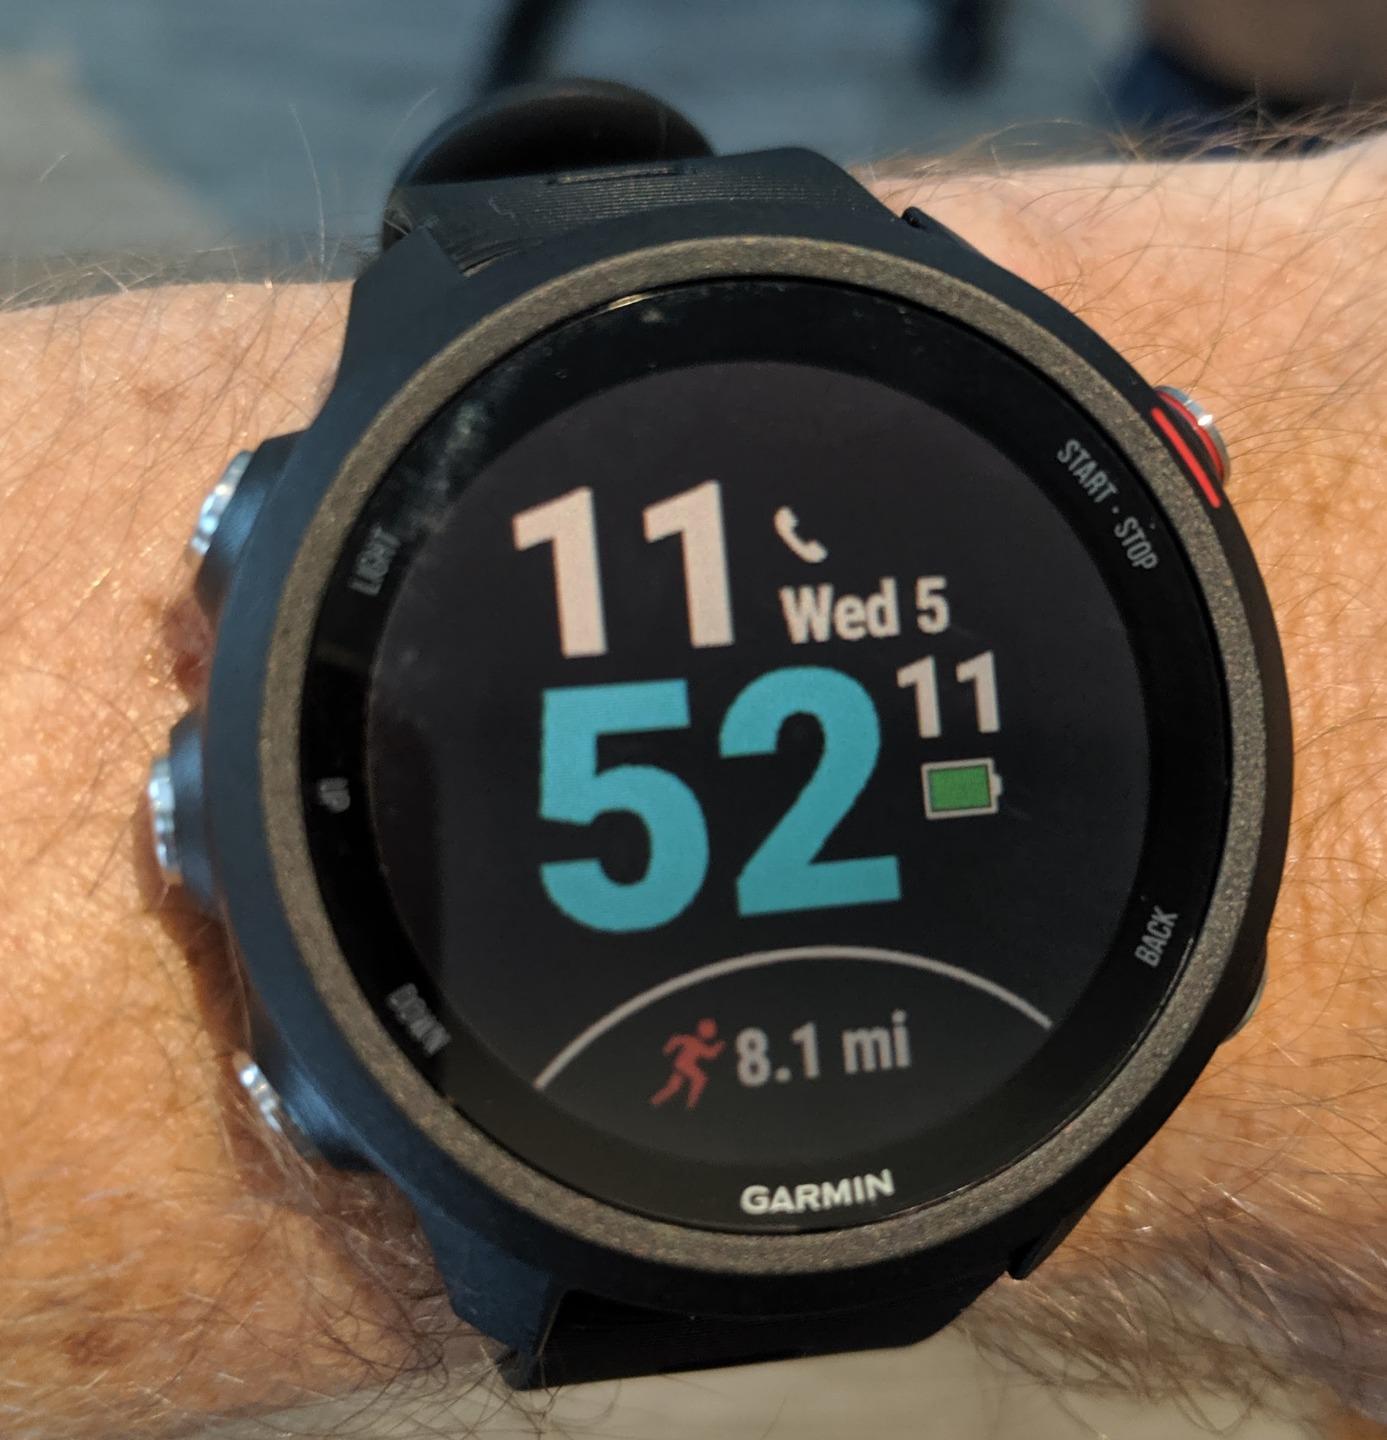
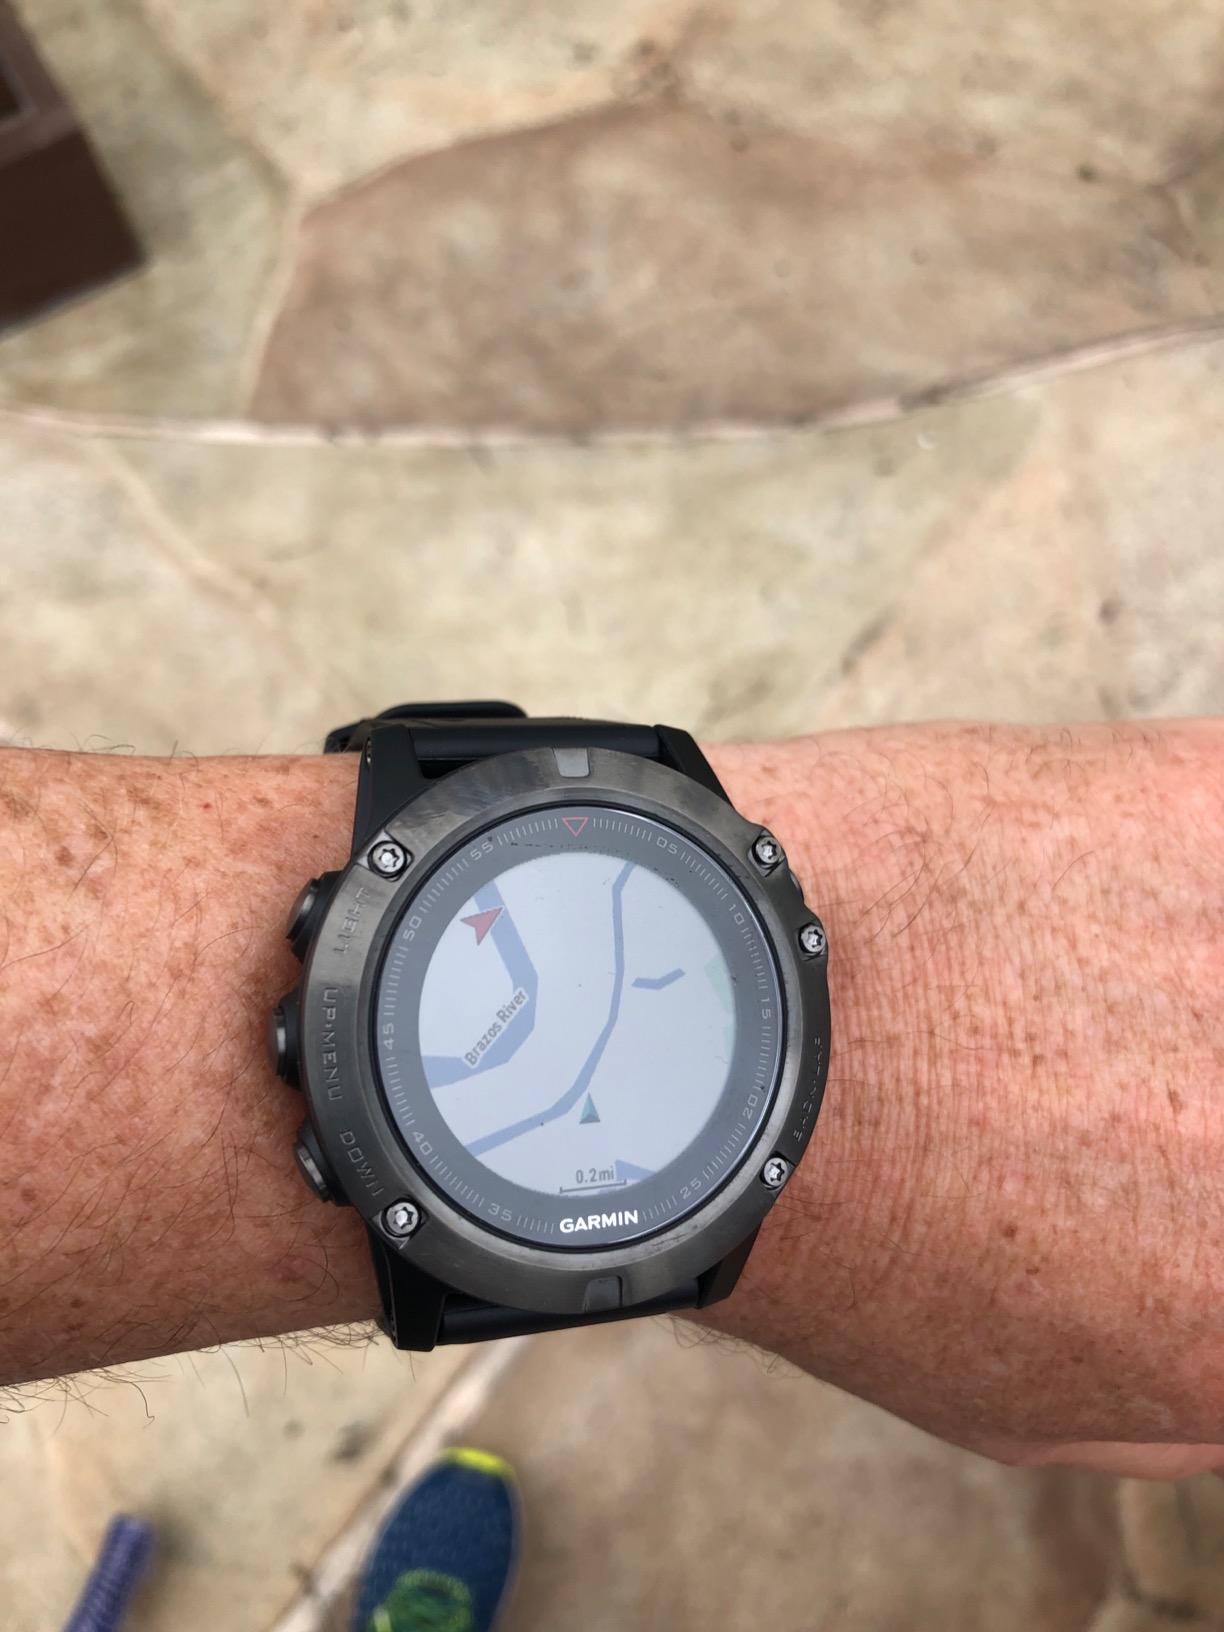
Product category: smartwatch
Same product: no